Donald Colman

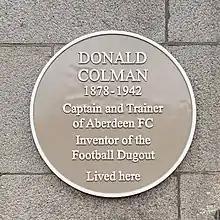
Commemorative plaque to Donald Colman, on King Street, Aberdeen

Colman, as befits his reputation as a late starter, did not marry until he was 46. He fathered two children, Edna and Donald, and lived in Aberdeen until his death from tuberculosis in 1942. His great-granddaughter, Rachel Corsie, is also a footballer and captains the Scotland national team.